Focke-Wulf Fw 44 Stieglitz

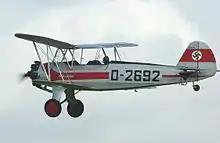
Fw 44J G-STIG at Old Warden 2008

Between 1937 and 1942 the Fábrica Militar de Aviones (FMA) of Argentina had built 190 units of the FW-44J Stieglitz. It was powered by a domestically built version of the Siemens Bramo Sh-14 engine called the I. Ae. Sh-14. The Fw 44Js were destined for the Argentine Military Aviation School and for numerous aero clubs for use as training aircraft.